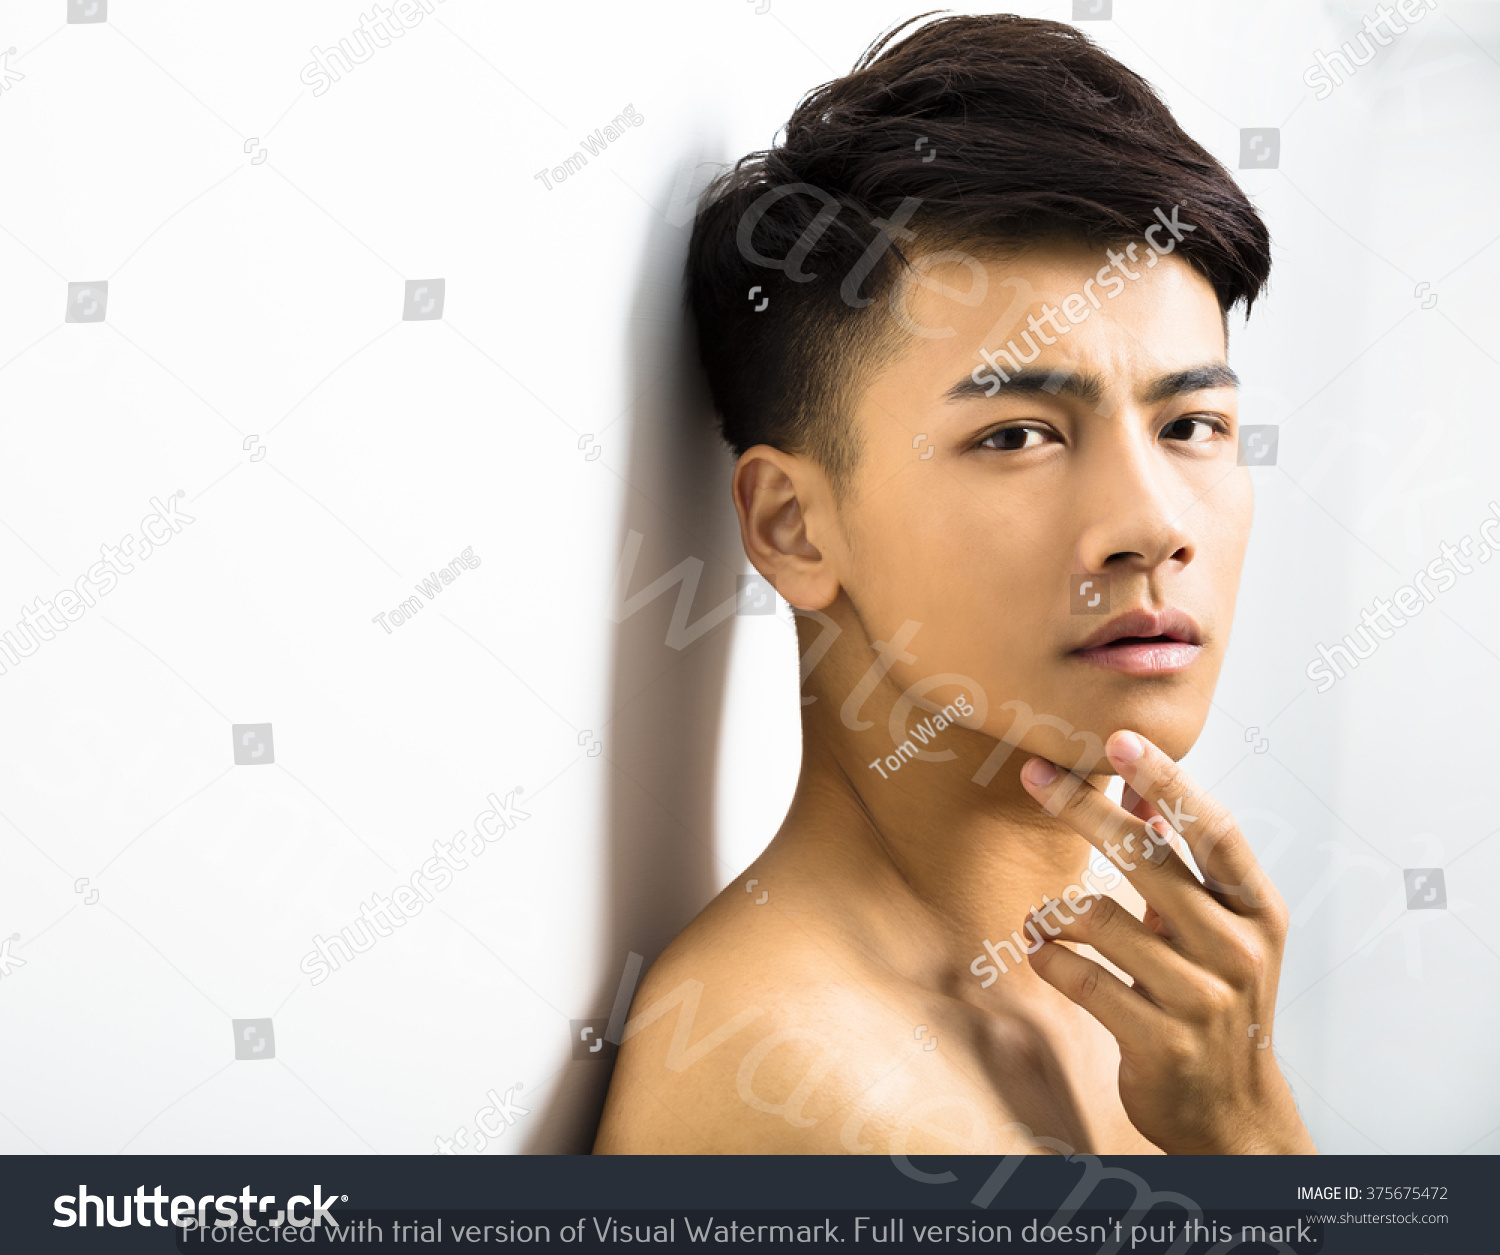
Label: Watermark